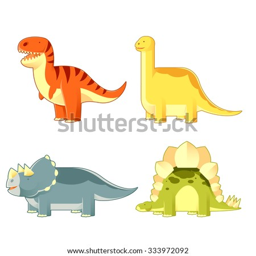
vector image of a set of colourful dinosaurs